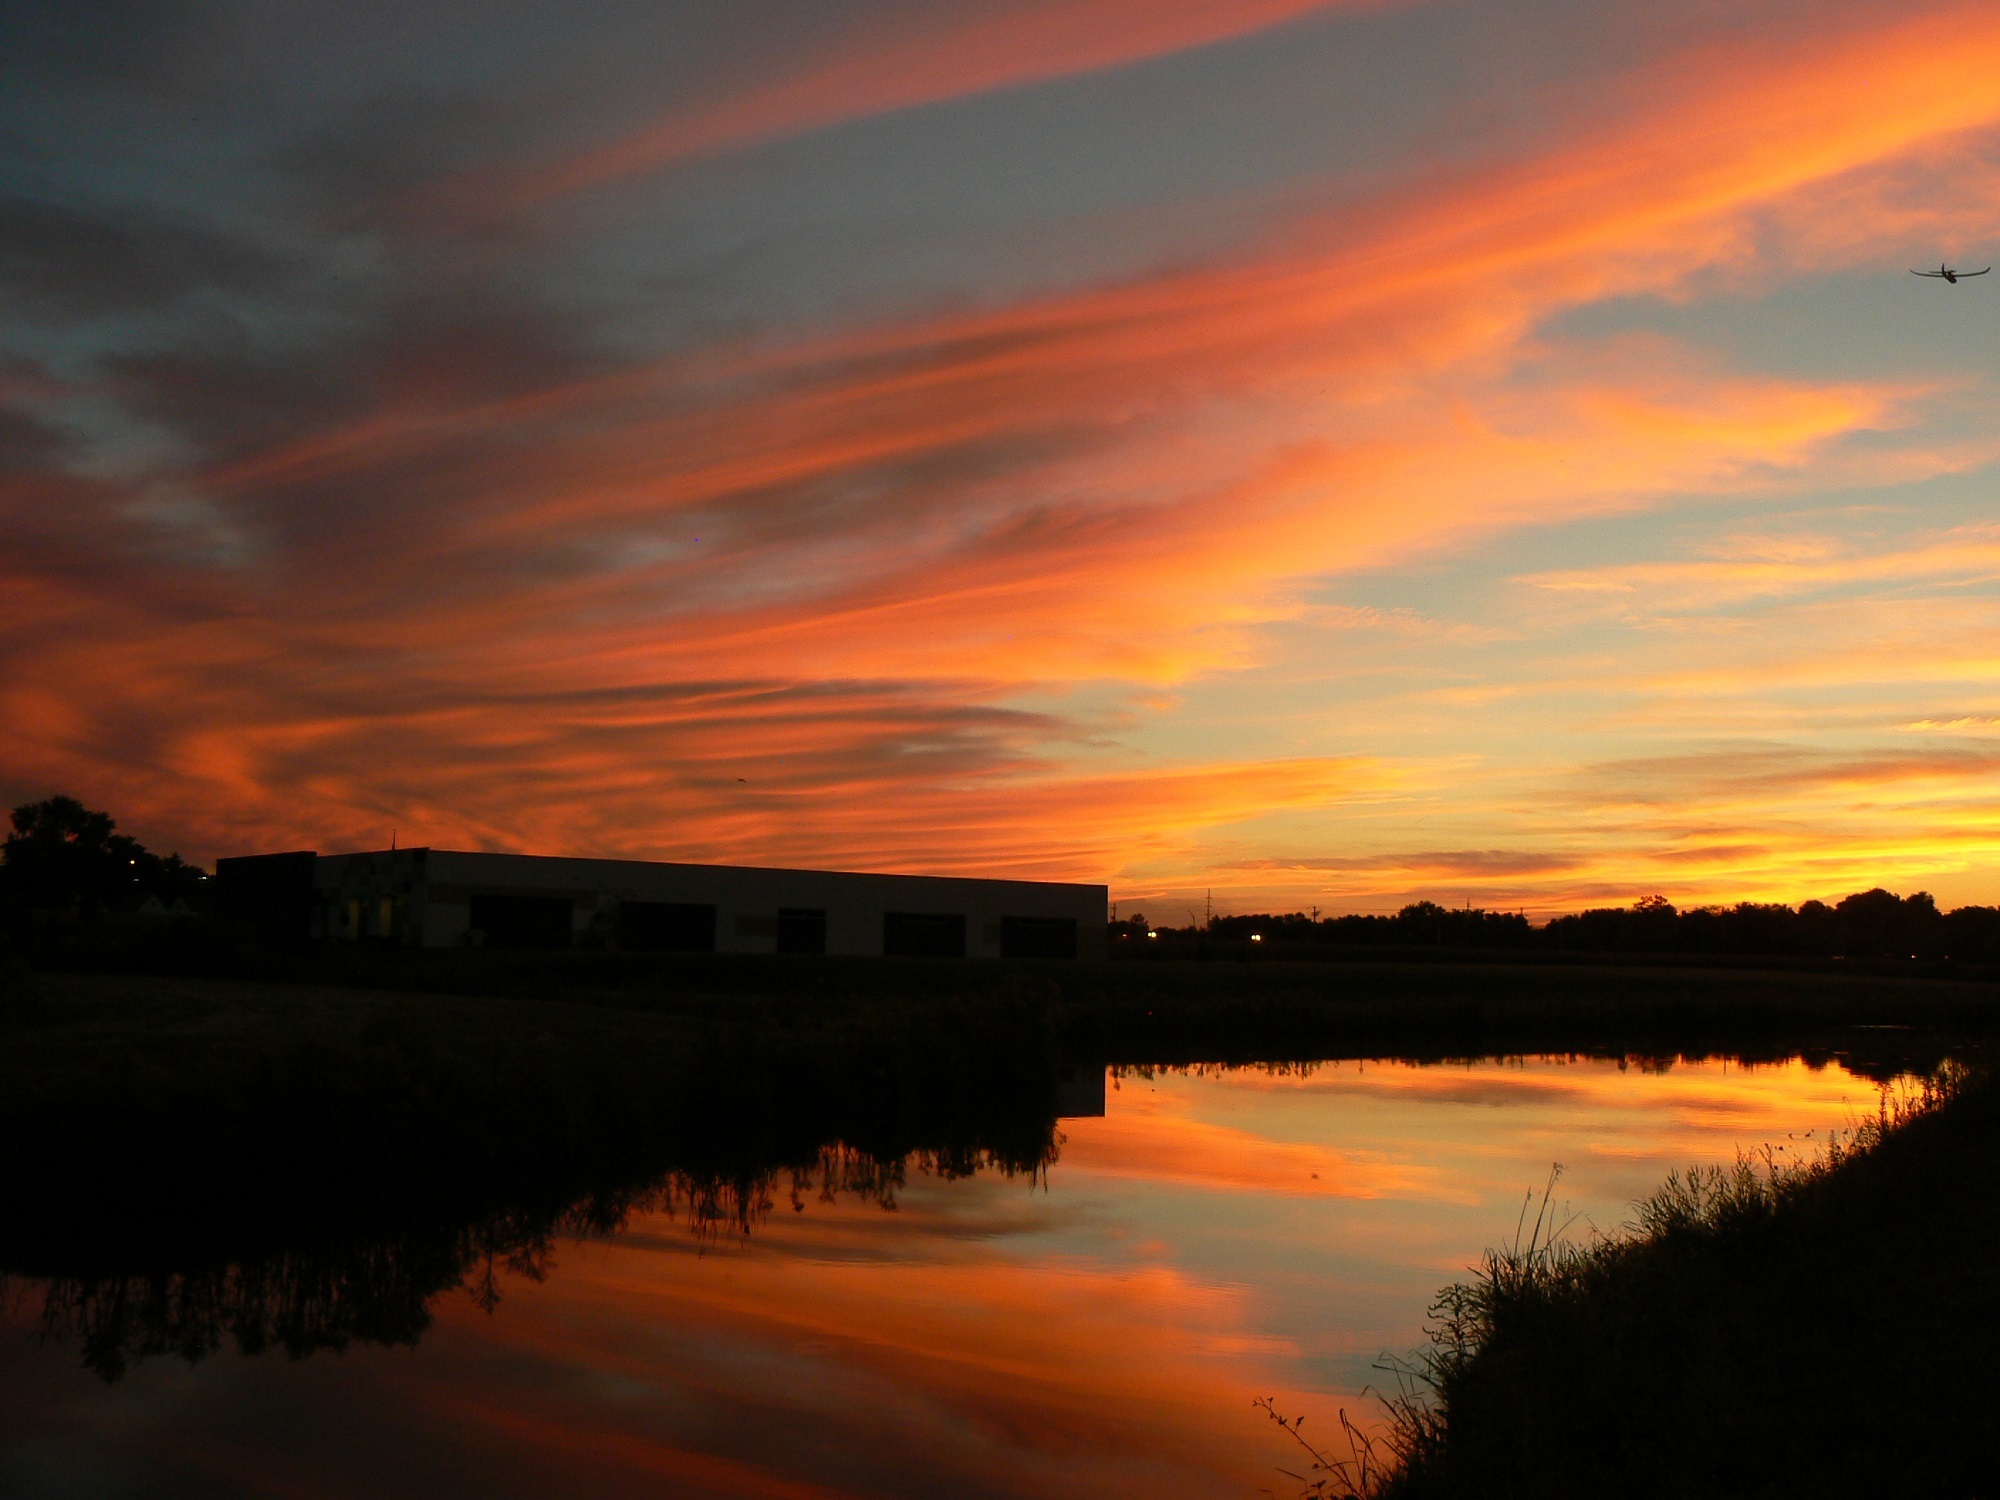
landscape, sea, water, nature, cloud, sky, sun, sunrise, sunset, sunlight, morning, view, dawn, atmosphere, dusk, evening, twilight, reflection, scenic, colorful, clouds, background, chemtrails, silhouettes, afterglow, red sky at morning